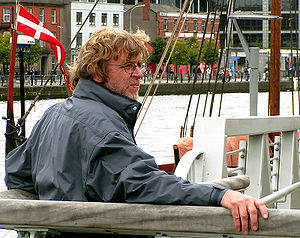
Søren Ryge Petersen
Søren Ryge i Dublin i august 2007
Søren Ryge i Dublin for at forberede Tv-udsendelser om vikingeskibet Havhingsten fra Glendalough og sejladsen fra Vikingeskibsmuseet i Roskilde til Dublin i sommeren 2007. Havhingsten er netop ankommet og ses i baggrunden
Søren Ryge Petersen er en dansk tv-vært, journalist og forfatter. Ryge Petersen er uddannet cand.phil. i dansk fra Aarhus Universitet og selvlært haveekspert.